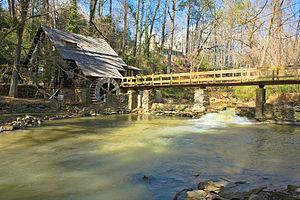
La ville américaine de Mountain Brook est située dans le comté de Jefferson, dans l’État de l’Alabama. En 2013, sa population s’élevait à 20 359 habitants.